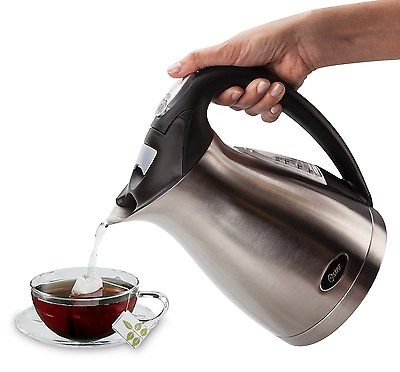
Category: kettle